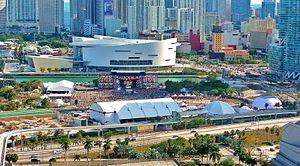
L'Ultra Music Festival est un festival américain de musique électronique annuel de plein air organisé chaque mois de mars à Miami, en Floride par Ultra Worldwide. Le nom du festival, qui est fondé en 1999 par Russell Faibisch et Alex Omes, s'inspire de l'album Ultra du groupe Depeche Mode. La date de l'Ultra Music Festival coïncide avec celle de la Winter Music Conference, également organisée à Miami. Il est considéré comme l'un des meilleurs événements musicaux électroniques du monde avec le Tomorrowland, l'Amsterdam Music Festival, l'Electric Daisy Carnival et le Coachella.